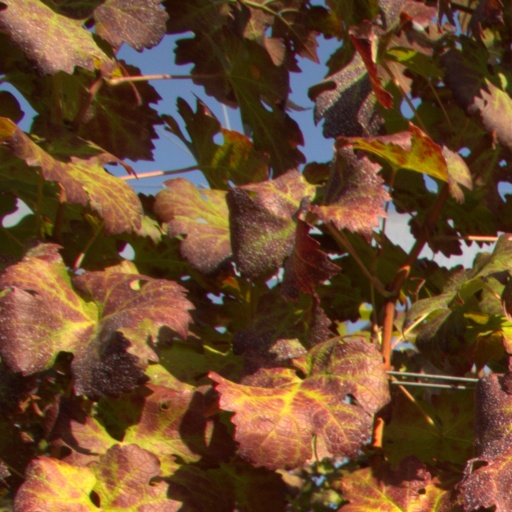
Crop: grape